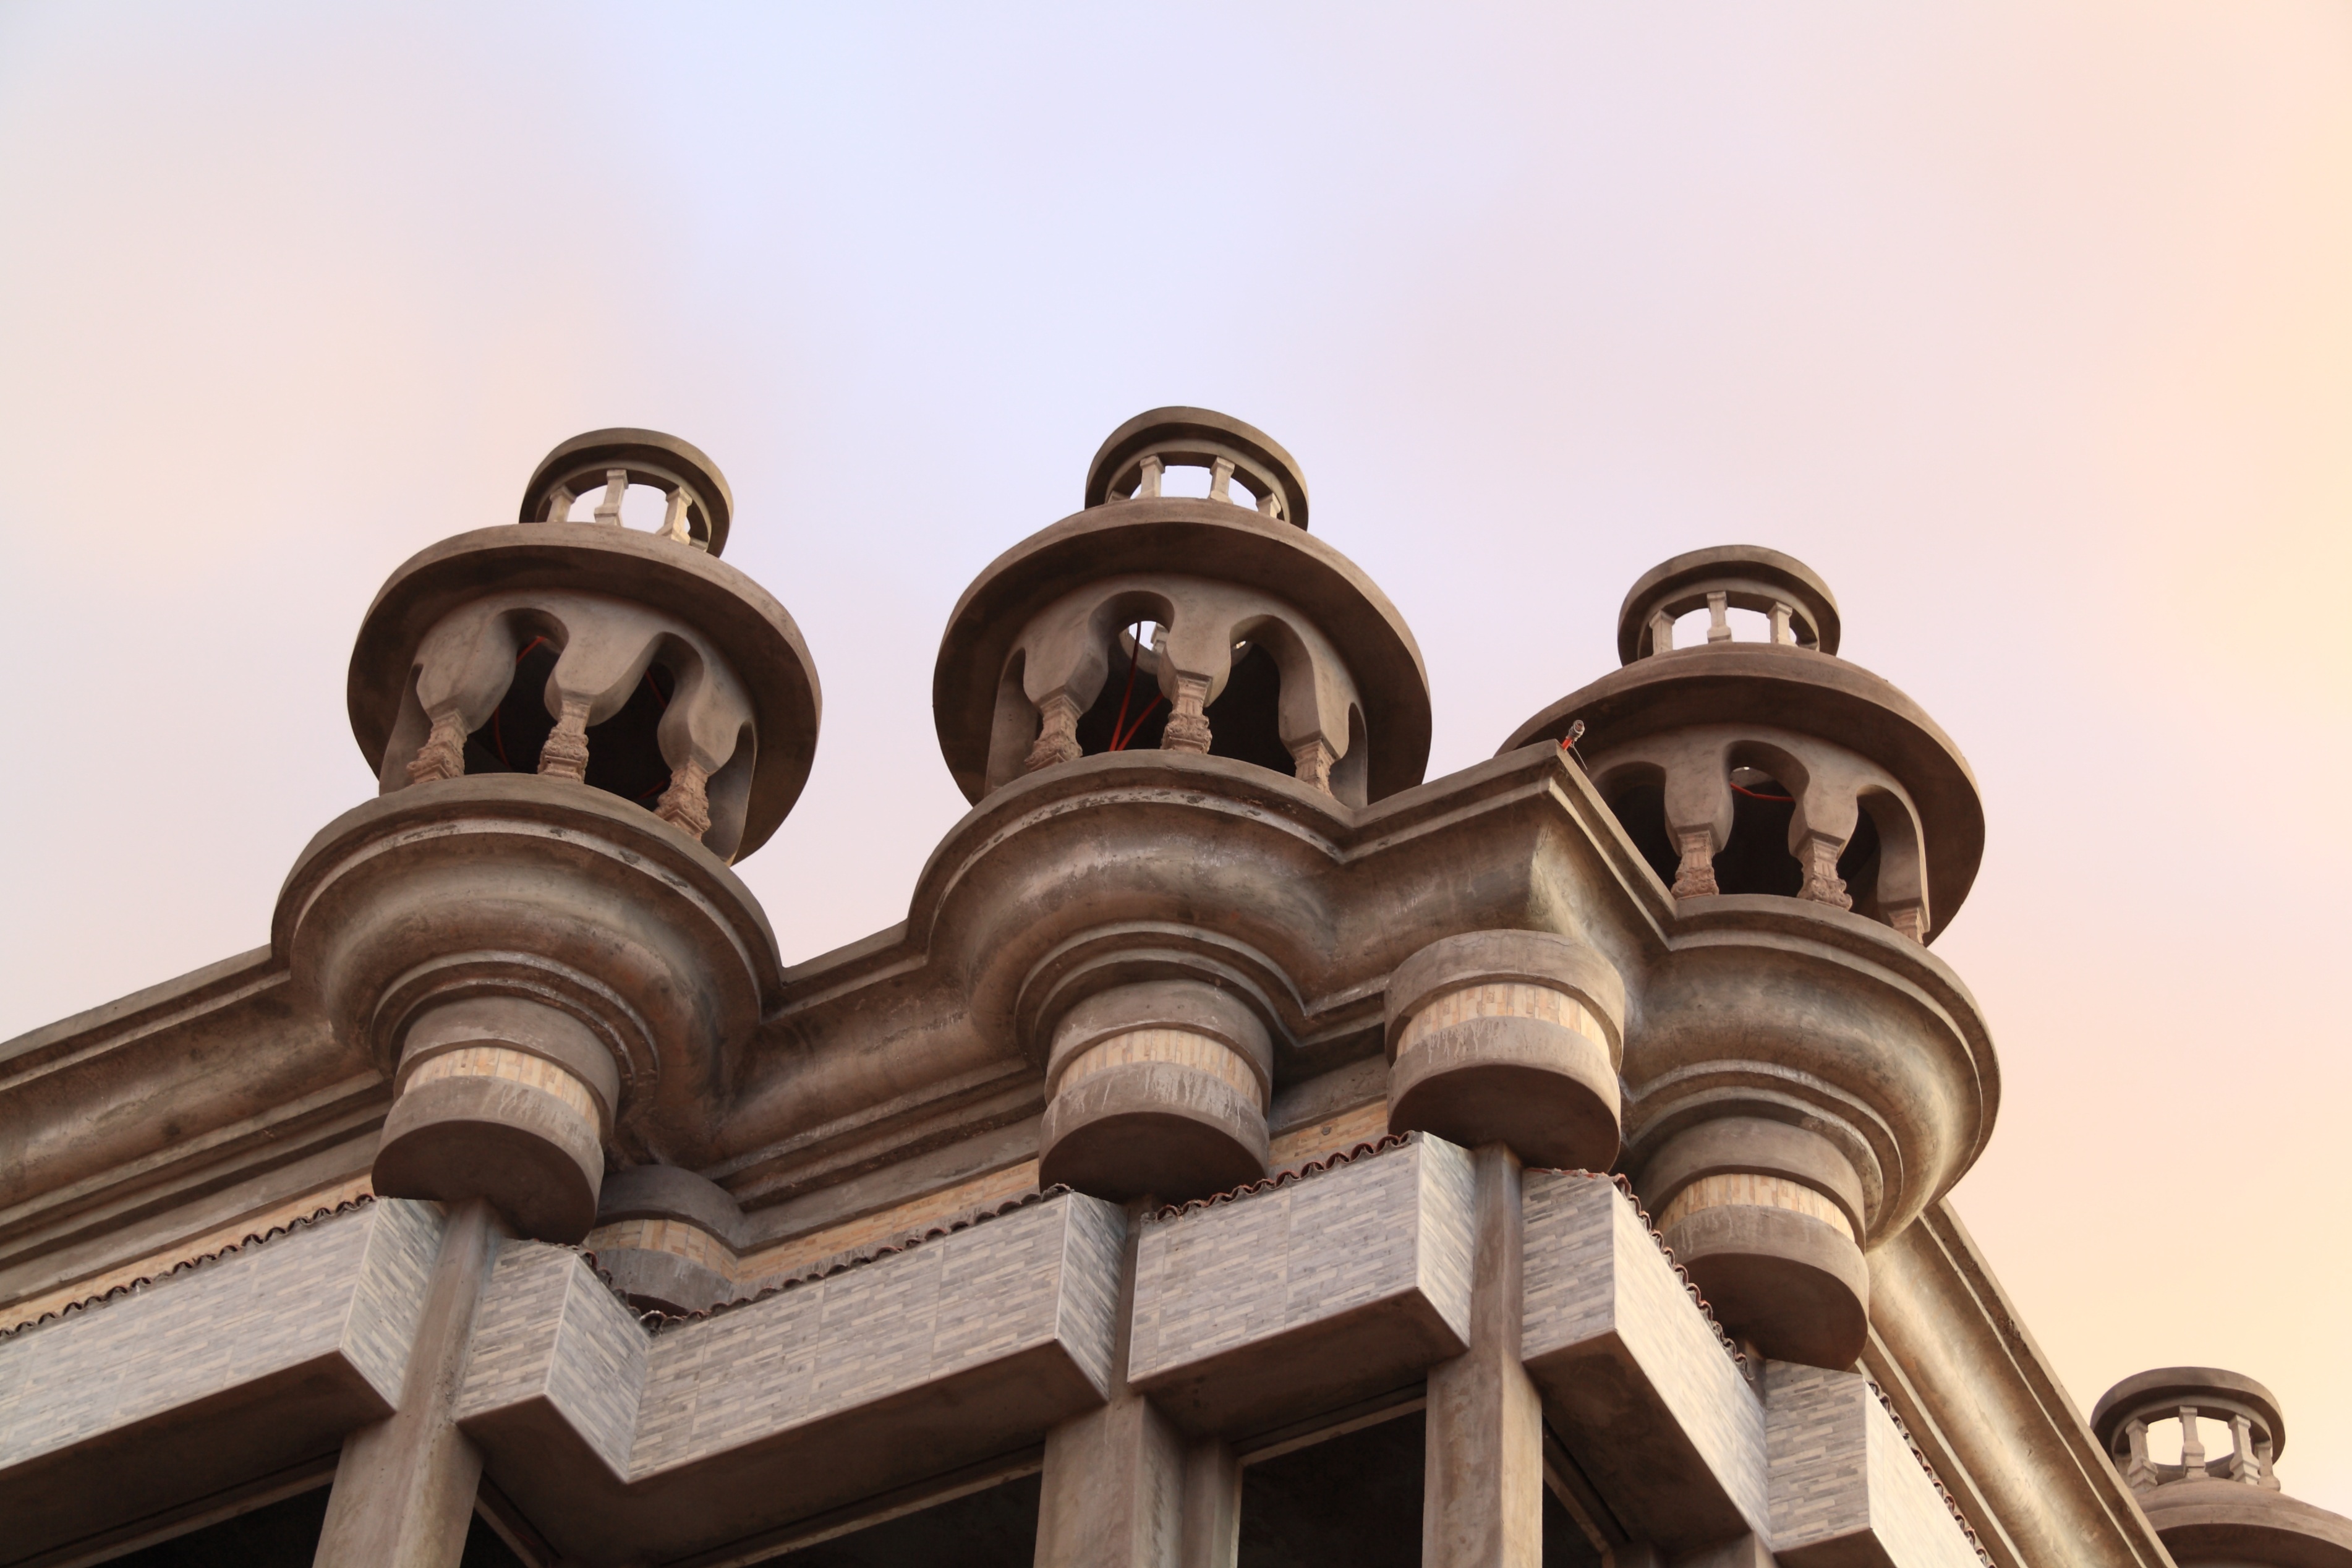
architecture, structure, building, construction, column, residential, housing, temple, morocco, iron, carving, baluster, quarzazate